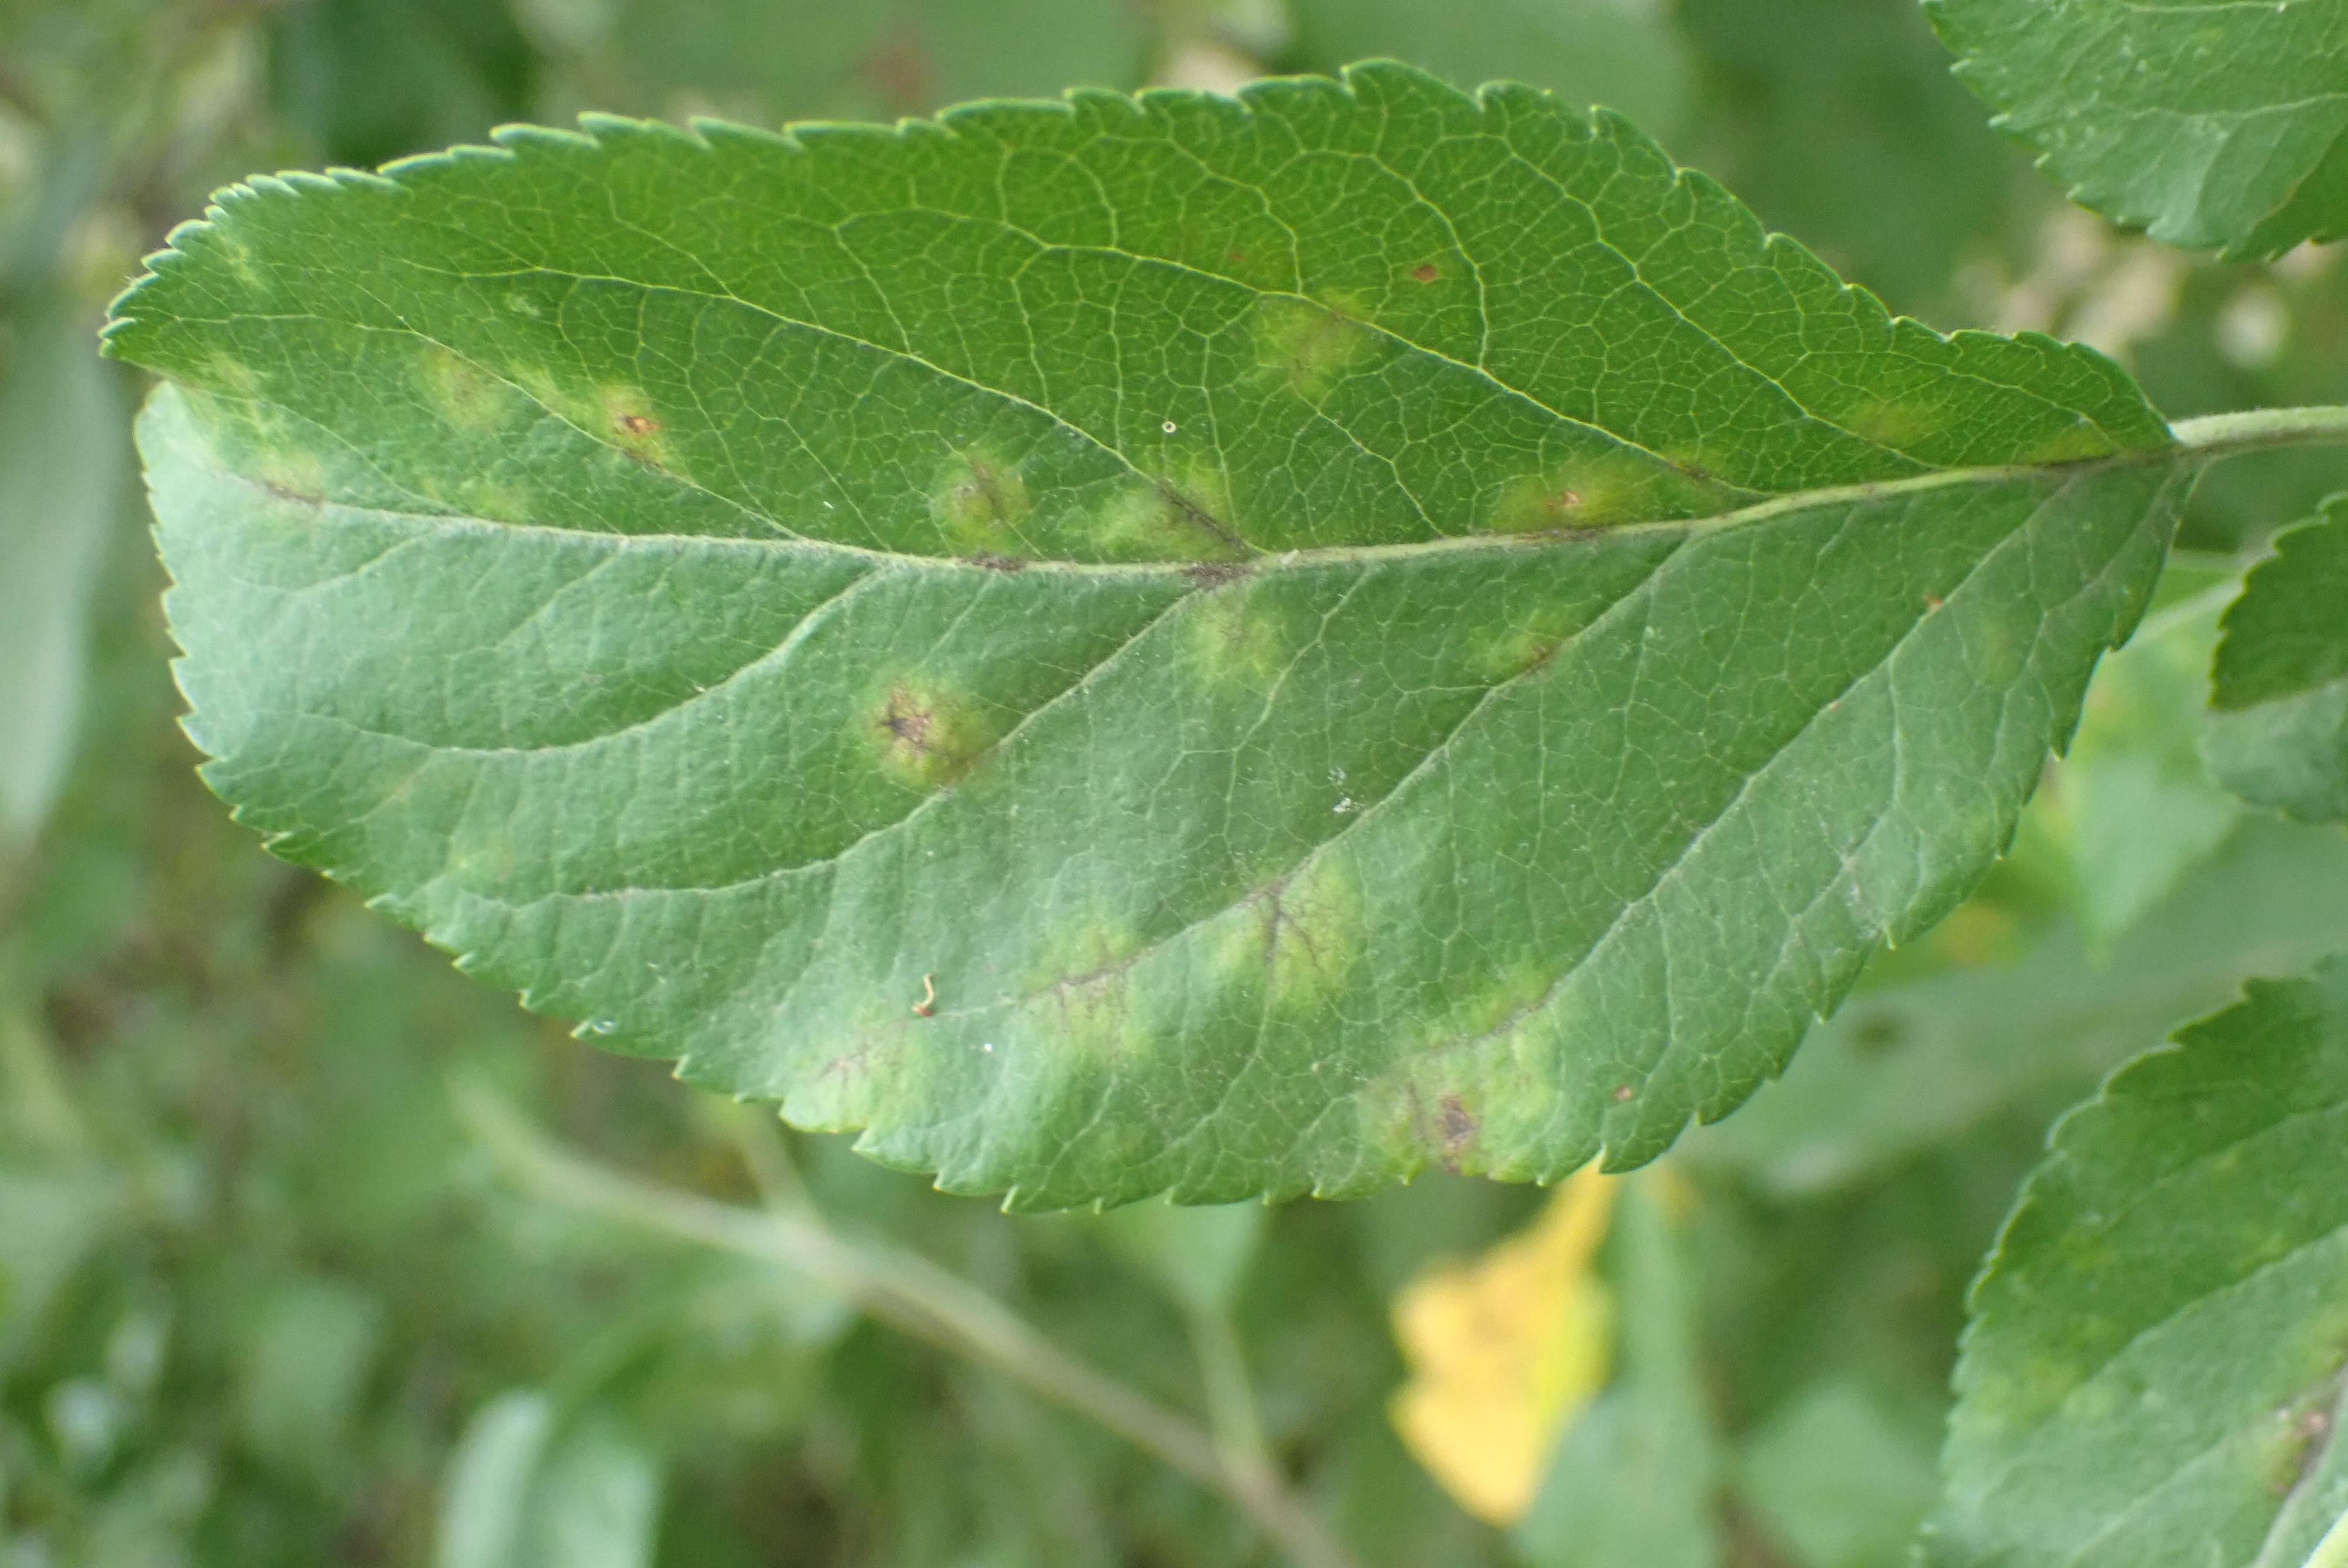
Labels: scab